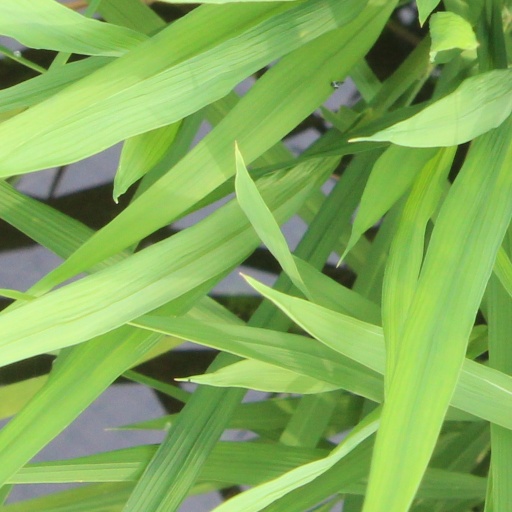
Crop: rice